Bishnoi

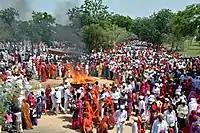
Bishnois performing havan with kopra and ghee at "Khejarli Environment Fair"

The Bishnoi, also spelled as Vishnoi, is a Hindu Vaishnava community or panth found in the Western Thar Desert and northern states of India. Bishnoi community is turned into a Hindu caste with time. It has a set of 29 Niyamas (principles/commandments) given by Guru Jambheshwar (also known as Guru Jambhoji, Guru Jambha) (1451–1536). As of 2010, there are an estimated 600,000 followers of Bishnoi Panth residing in northern and central India. Shree Guru Jambheshwar founded the sect at Samrathal Dhora in 1485 and his teachings, comprising 120 shabads, are known as "Shabadwani". He preached for the next 51 years, travelling across India. The preaching of Guru Jambhoji inspires his followers as well as environmental protectors.